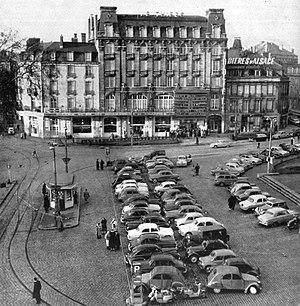
L'hôtel Thiers et la place Thiers en 1960.
La place Simone-Veil est une place du centre-ville de la ville de Nancy, dans le département de Meurthe-et-Moselle, en région Grand Est.
La tour Thiers est un immeuble de grande hauteur situé au 4-6 rue Piroux à Nancy, dans le département de Meurthe-et-Moselle et la région Lorraine. Le bâtiment marque la limite ouest du centre-ville de Nancy et est adjacent à la gare de la ville. Il se situe à l'emplacement d'anciens immeubles dont l'hôtel « Thiers » avec, en rez de chaussée, sa brasserie et son cinéma « Le Thiers ».